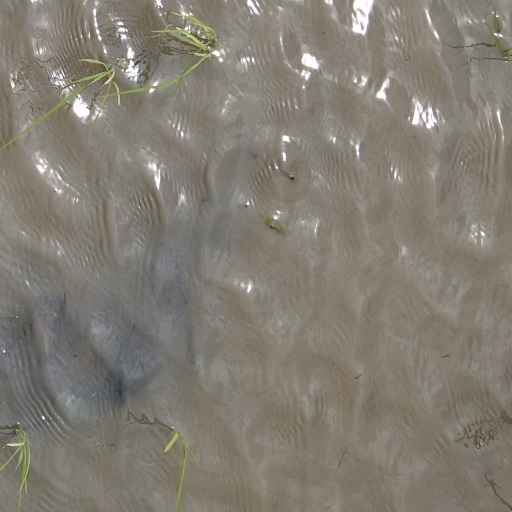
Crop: rice